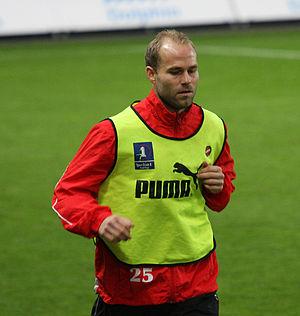
Roger Risholt est un footballeur norvégien, né le 10 avril 1979 à Arendal. Il évolue au poste de milieu défensif.